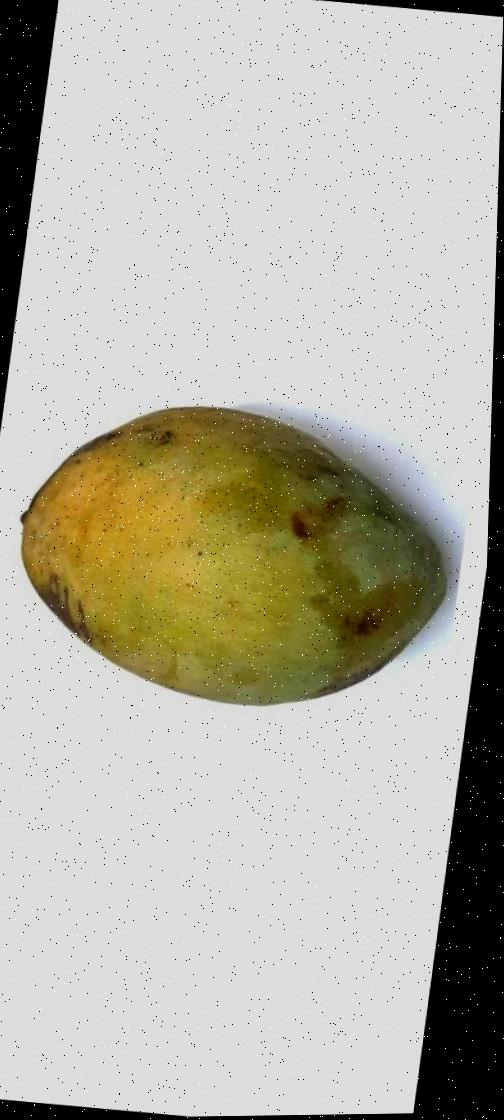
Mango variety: Fazli Classic